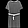
Label: Dress